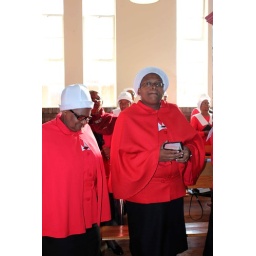
The women of the church get dressed up in their red and white robes for the service.